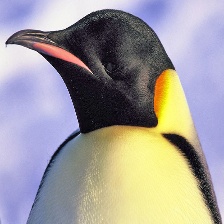
Species: EMPEROR PENGUIN
Scientific name: APTENODYTES FORSTERI
ImageNet parent category: king_penguin